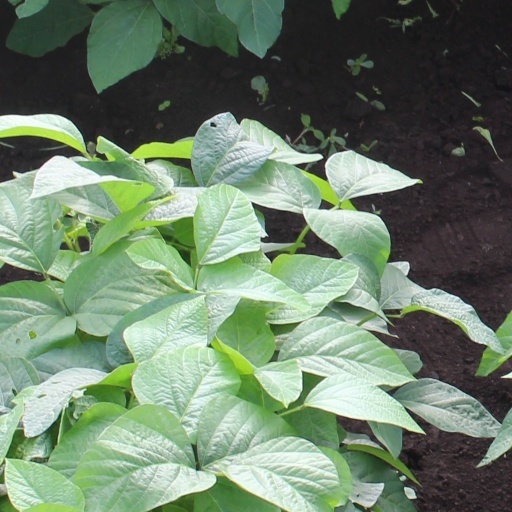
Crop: soybean